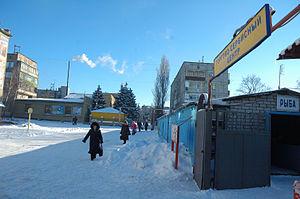
Debaltseve ou Debaltsevo est une ville de l'oblast de Donetsk, en Ukraine. Sa population s'élevait à 25 987 habitants en 2013.